Chinese Manichaeism

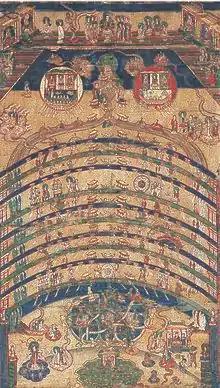
Detail of the Yuan-era Manichaean Diagram of the Universe silk painting

Though they participated in rebellions against the government during the Song dynasty, the Chinese Manichaeans were continually stamped down by the successive Chinese dynasties, with the Confucian authorities of the Song era disregarding the local Manichaeans as “vegetarian demon-worshippers". During this time, they had a "holy book" that discussed the natures of light and dark, as well as the past, present, and future, which were viewed as separate "worlds".